Ferris Bueller's Day Off

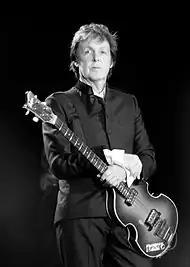
While Paul McCartney admitted that he liked the movie, he personally disliked the "Twist and Shout" sequence for its inclusion of brass instruments.

According to editor Paul Hirsch, in the original cut, the museum scene fared poorly at test screenings until he switched sequences around and Hughes changed the soundtrack.